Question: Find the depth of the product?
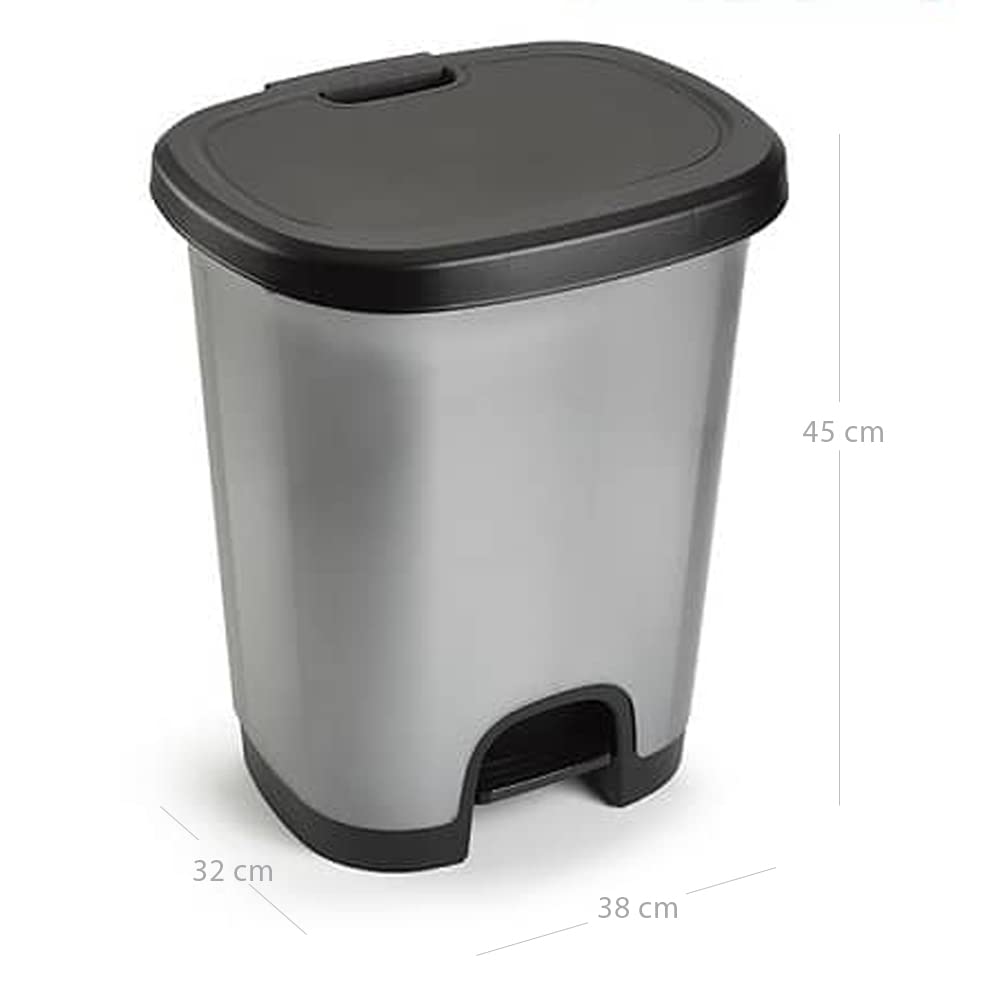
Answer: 38.0 centimetre